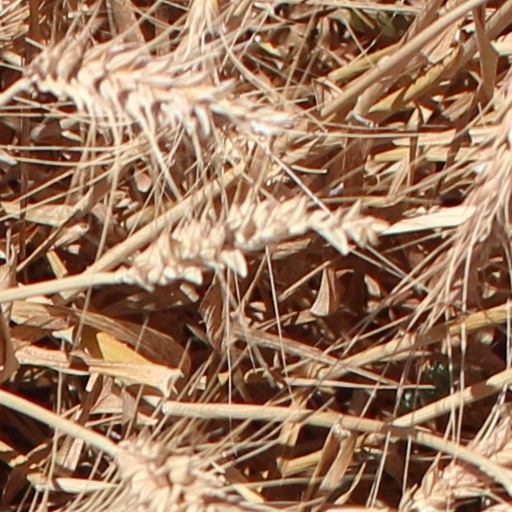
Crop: wheat